Roses in Portland, Oregon

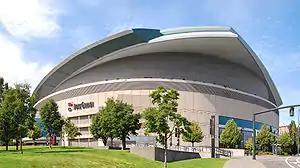

The city of Portland, Oregon, is ideal for growing roses outdoors due to its location within the marine west coast climate region, its warm, dry summers and rainy but mild winters, and its heavy clay soils. Portland has been known as the City of Roses, or Rose City, since the late 19th or early 20th century, after "Madame Caroline Testout", a large pink variety of hybrid tea rose bred in France, was introduced to the city. Thousands of rose bushes were planted, eventually lining of Portland's streets in preparation for the Lewis and Clark Centennial Exposition in 1905.